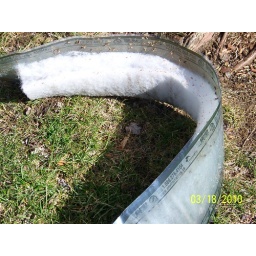
Sticky collar that circles the tree capturing eggs layed by the female